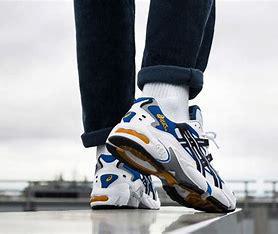
Brand: Asics
Model: Gel Kayano 5 OG